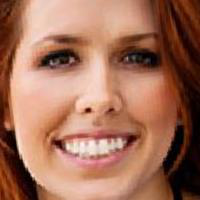
Age group: age 31-40